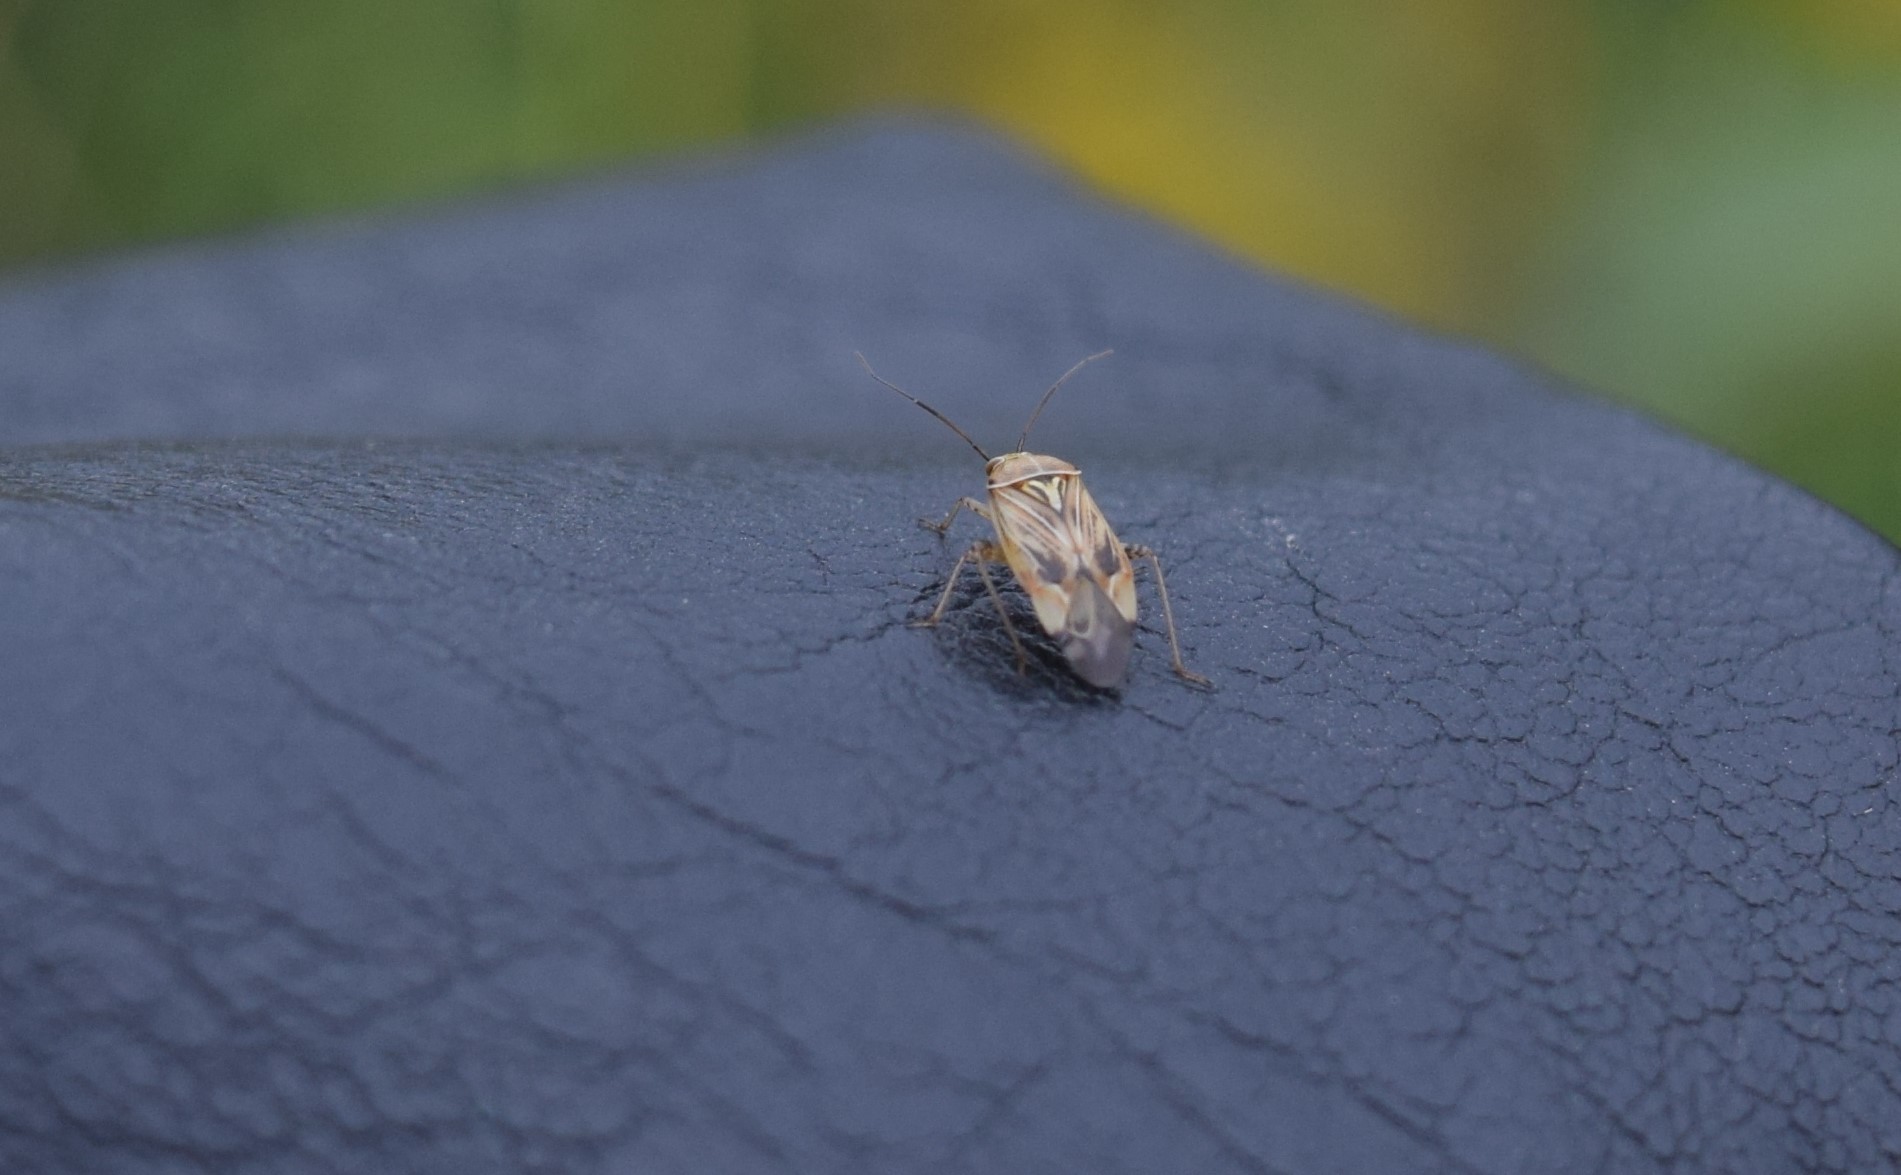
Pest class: lygus_bug